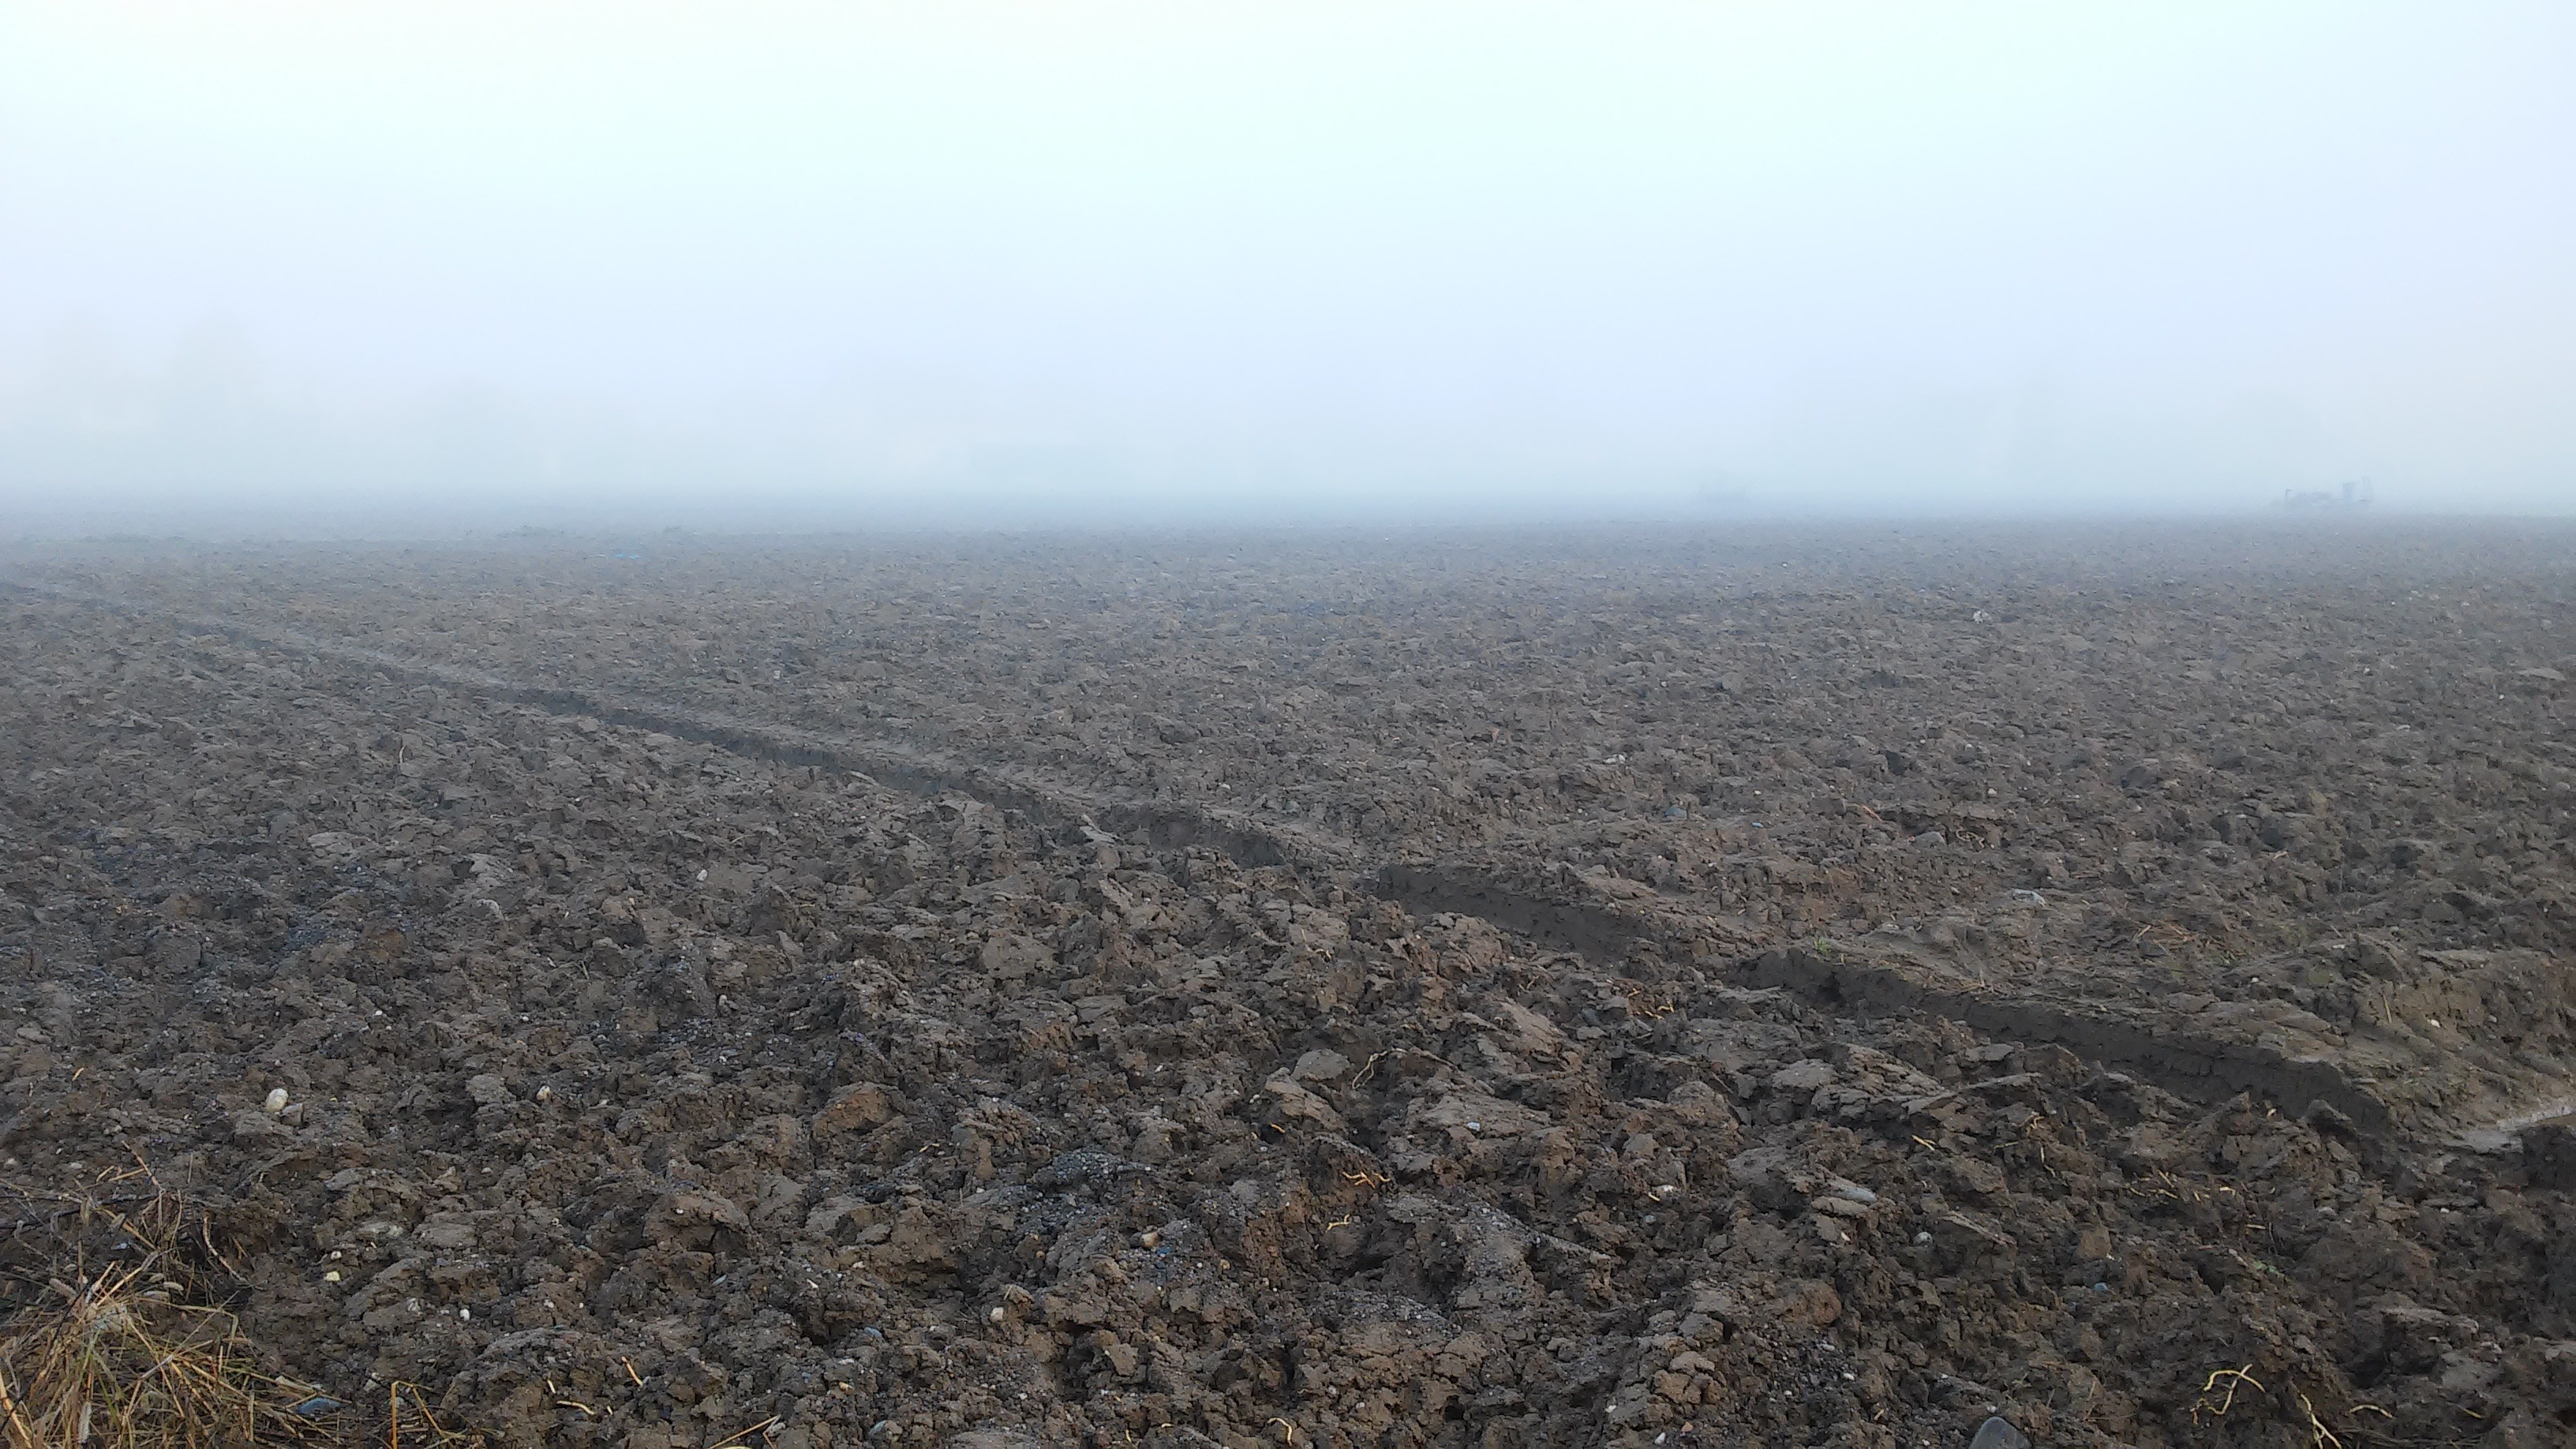
landscape, horizon, mountain, fog, mist, field, morning, hill, autumn, weather, haze, soil, agriculture, ridge, plain, background, plateau, ecosystem, arable, natural environment, geographical feature, atmospheric phenomenon, mountainous landforms, geological phenomenon